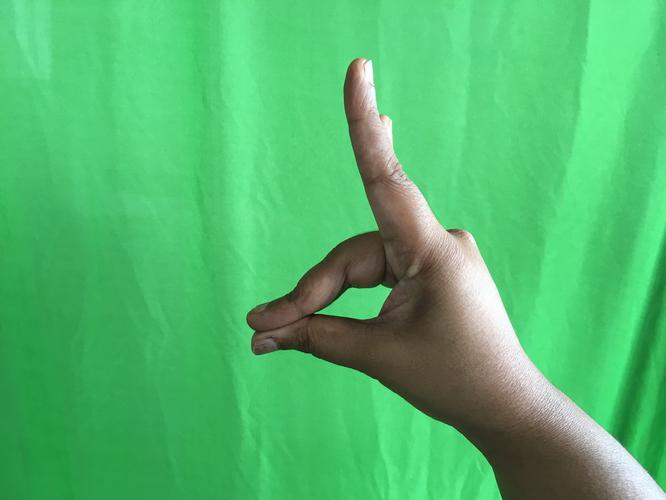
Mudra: Simhamukham
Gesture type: single_hand